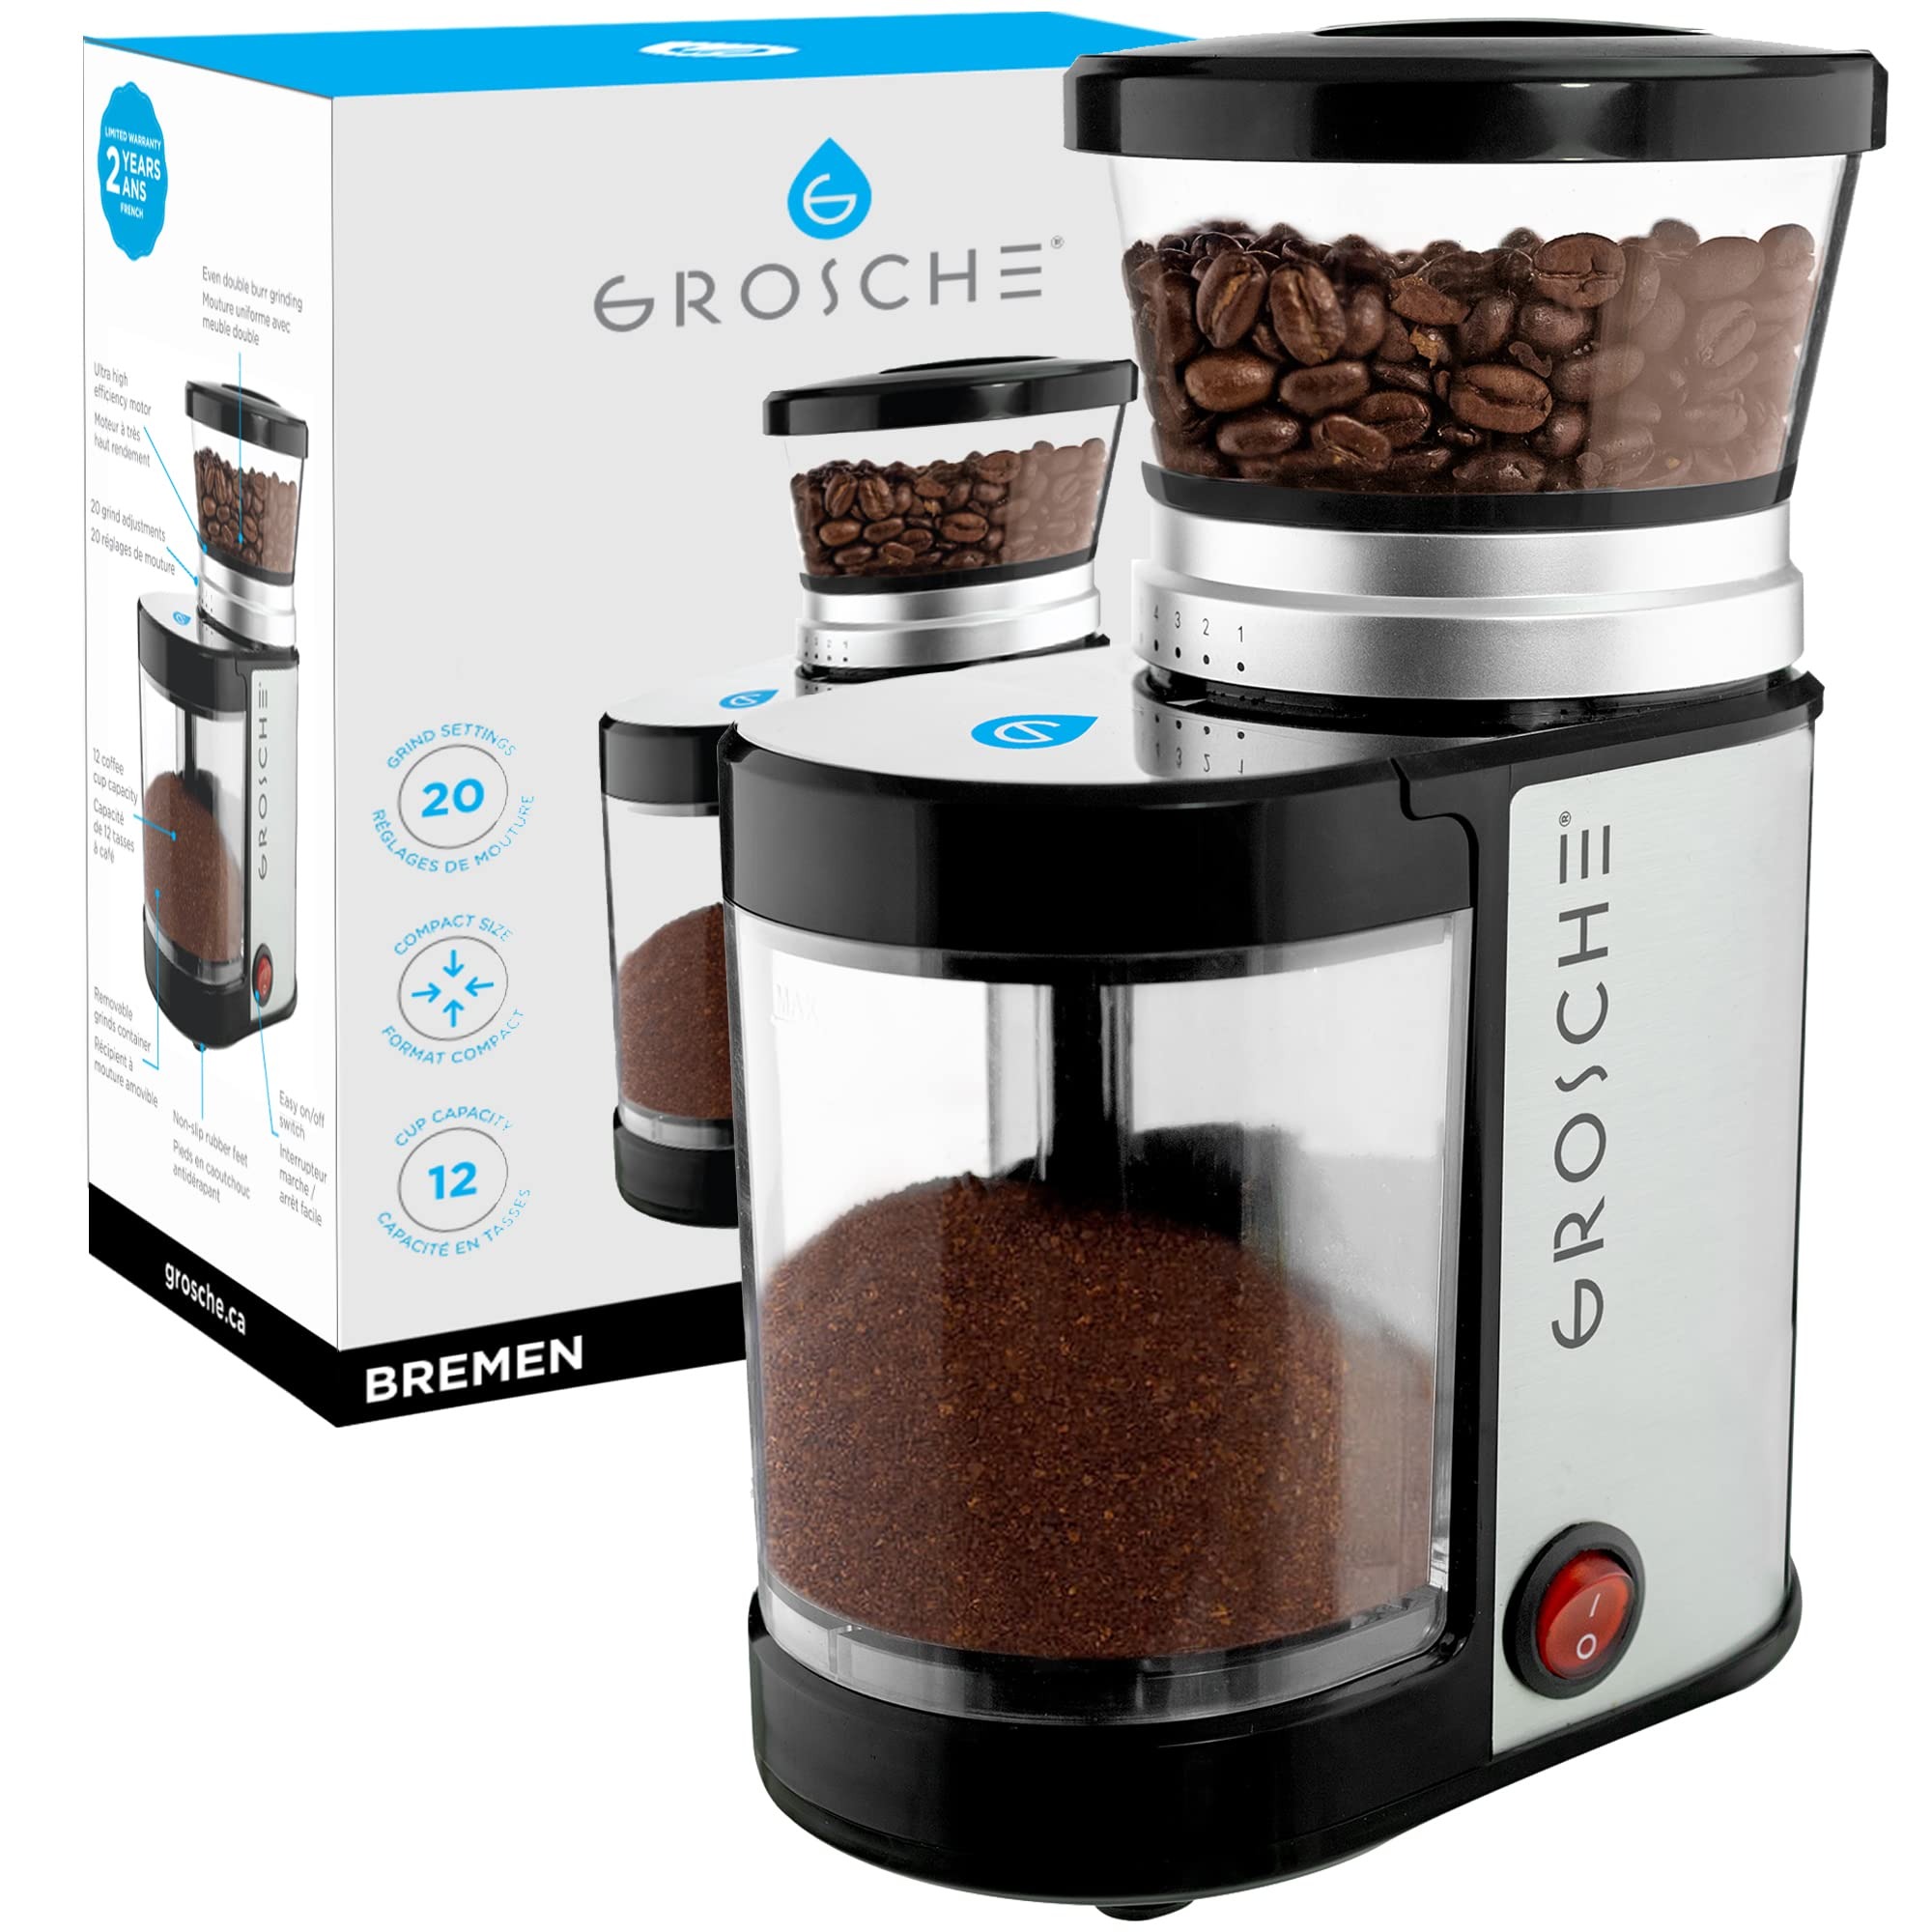
Item Name: GROSCHE Bremen Coffee Grinder: 20 Grind Settings | 12 Cup Capacity, Space-Saving Design, Perfect for Espresso, Pour Over, French Press | Home and Kitchen Essentials
Bullet Point 1: COMPACT DESIGN, MAXIMUM SPACE: The GROSCHE Bremen Burr Grinder offers a modern compact design that preserves your precious counter and shelf space while delivering the performance of larger models, making it the ultimate coffee grinder for space-conscious users.
Bullet Point 2: CUSTOMIZABLE GRIND SETTINGS: With 20 easily adjustable grind settings, the GROSCHE Bremen Burr Grinder is versatile enough to provide the perfect grind for every coffee preference, from fine for espresso to medium for pour-over and coarse for French Press, ensuring ideal flavor extraction.
Bullet Point 3: EFFICIENCY IN EVERY GRIND: Engineered as a double burr grinder, the Bremen delivers uniform and consistent grind sizes, catering to coffee lovers seeking economical and efficient grinding. An ideal coffee gift that guarantees a remarkable coffee experience.
Bullet Point 4: PRECISE GRINDING, ENHANCED FLAVOR: After 3 years of engineering refinement, the GROSCHE Bremen operates at an optimal lower RPM to prevent scorching coffee beans during grinding, ensuring your beans' flavors remain intact, translating into a more delightful coffee cup.
Bullet Point 5: AMPLE CAPACITY, ULTIMATE FRESHNESS: Despite its compact size, the GROSCHE Bremen Burr Grinder accommodates up to 12 coffee cups' worth of beans at once. With a capacity of making 51 fl oz (1.5 liters) of coffee, it's designed to keep beans fresh and prevent staleness, making it the perfect companion for coffee lovers who value quality and convenience.
Product Description: Elevate your coffee experience with the GROSCHE Bremen Burr Grinder, a compact powerhouse that defies its size. This modern marvel combines space-saving design with robust performance, offering 20 customizable grind settings to suit every palate - from the richness of espresso to the finesse of pour-over and the comfort of French Press. Its double burr construction ensures consistent grind sizes, enhancing the flavor extraction for a truly exceptional cup. Engineered with precision, this grinder operates at an ideal RPM to protect the integrity of your coffee beans' essence, resulting in a brew that's nothing short of exquisite. With a capacity to grind up to 12 coffee cups' worth of beans at a time, the Bremen ensures freshness while minimizing waste. Embrace the perfect union of form and function, and embark on a journey of coffee perfection with the GROSCHE Bremen Burr Grinder.
Value: 1.0
Unit: Count

Price: 49.99